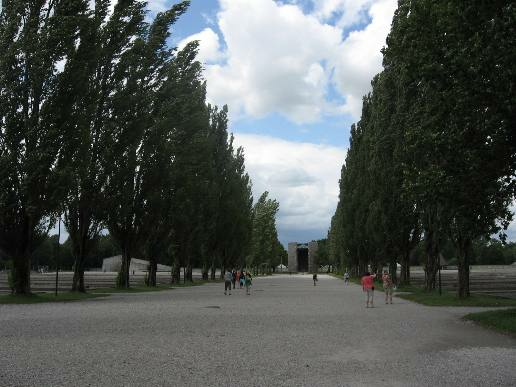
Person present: No